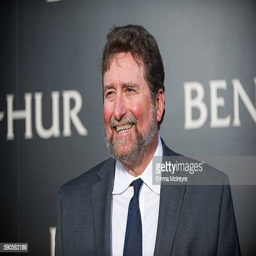
film director arrives at the premiere